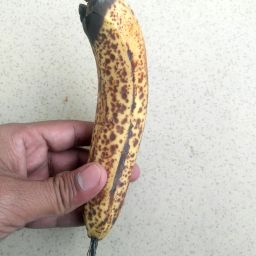
Fruit: Banana
Quality: Bad